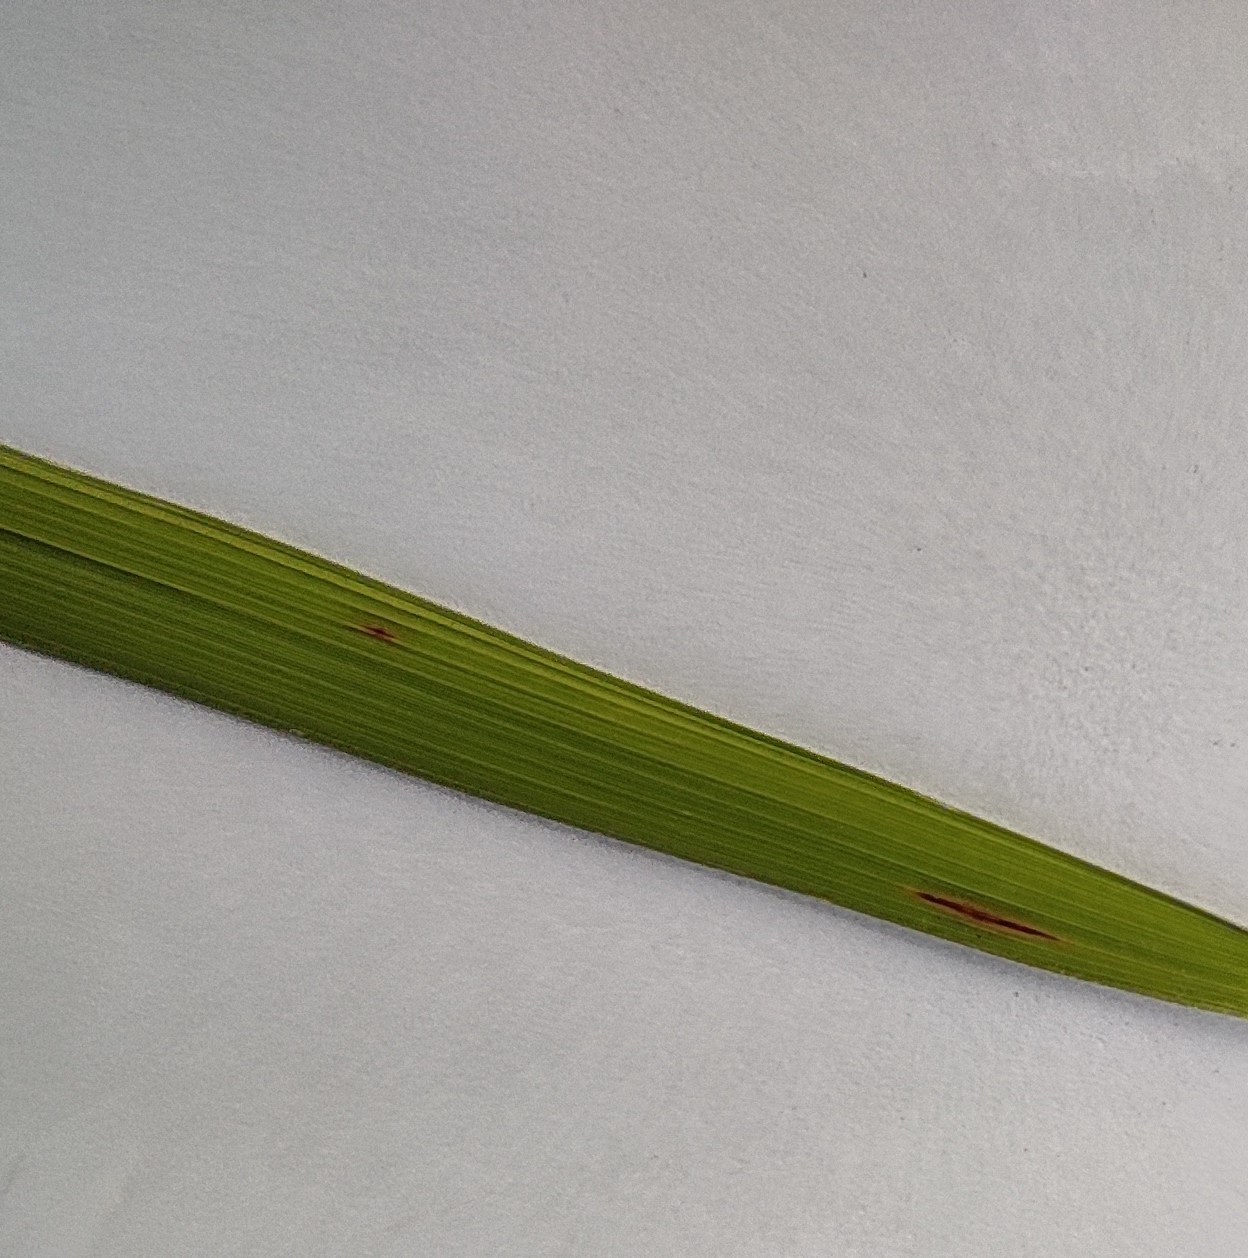
Label: Rice Blast